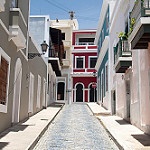
Scene: Outdoor